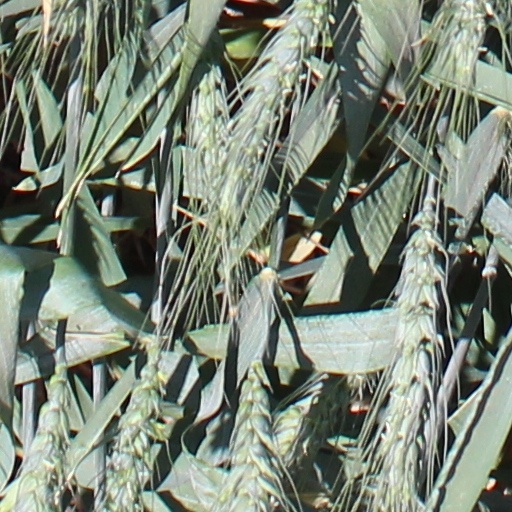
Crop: wheat